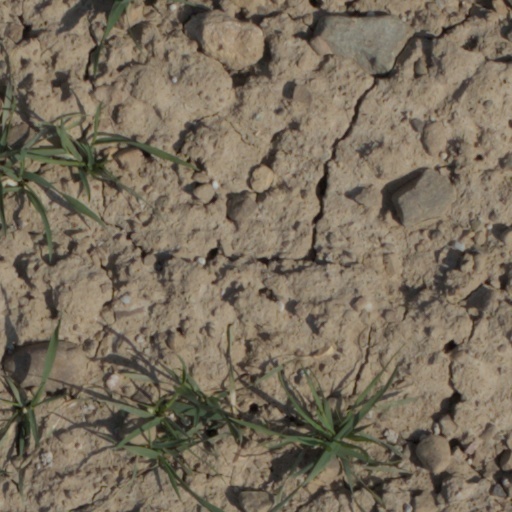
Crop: wheat